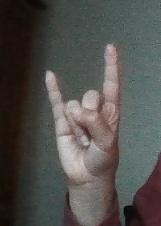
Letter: la